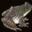
Label: frog